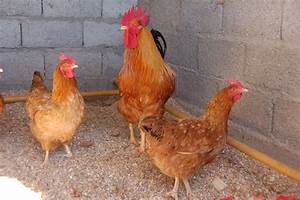
Label: gallina